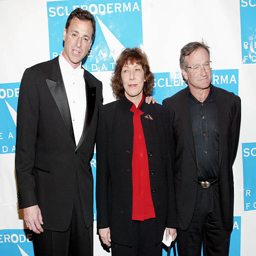
comedian , actors attend the event .